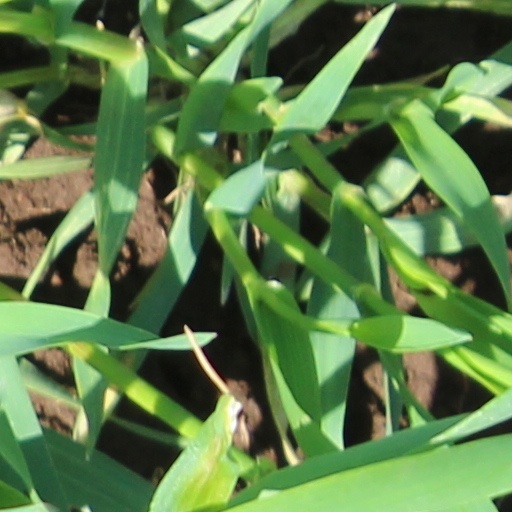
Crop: wheat